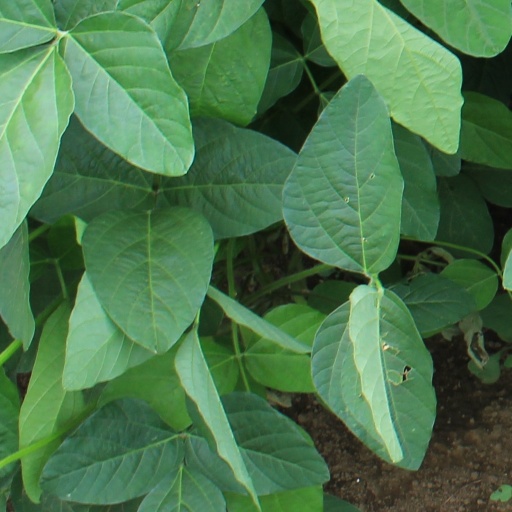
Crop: soybean